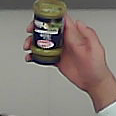
Product: barilla_pesto